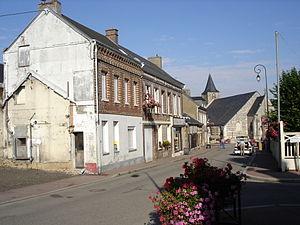
Saint-Jouin-Bruneval est une commune française, située dans le département de la Seine-Maritime dans la région Normandie.